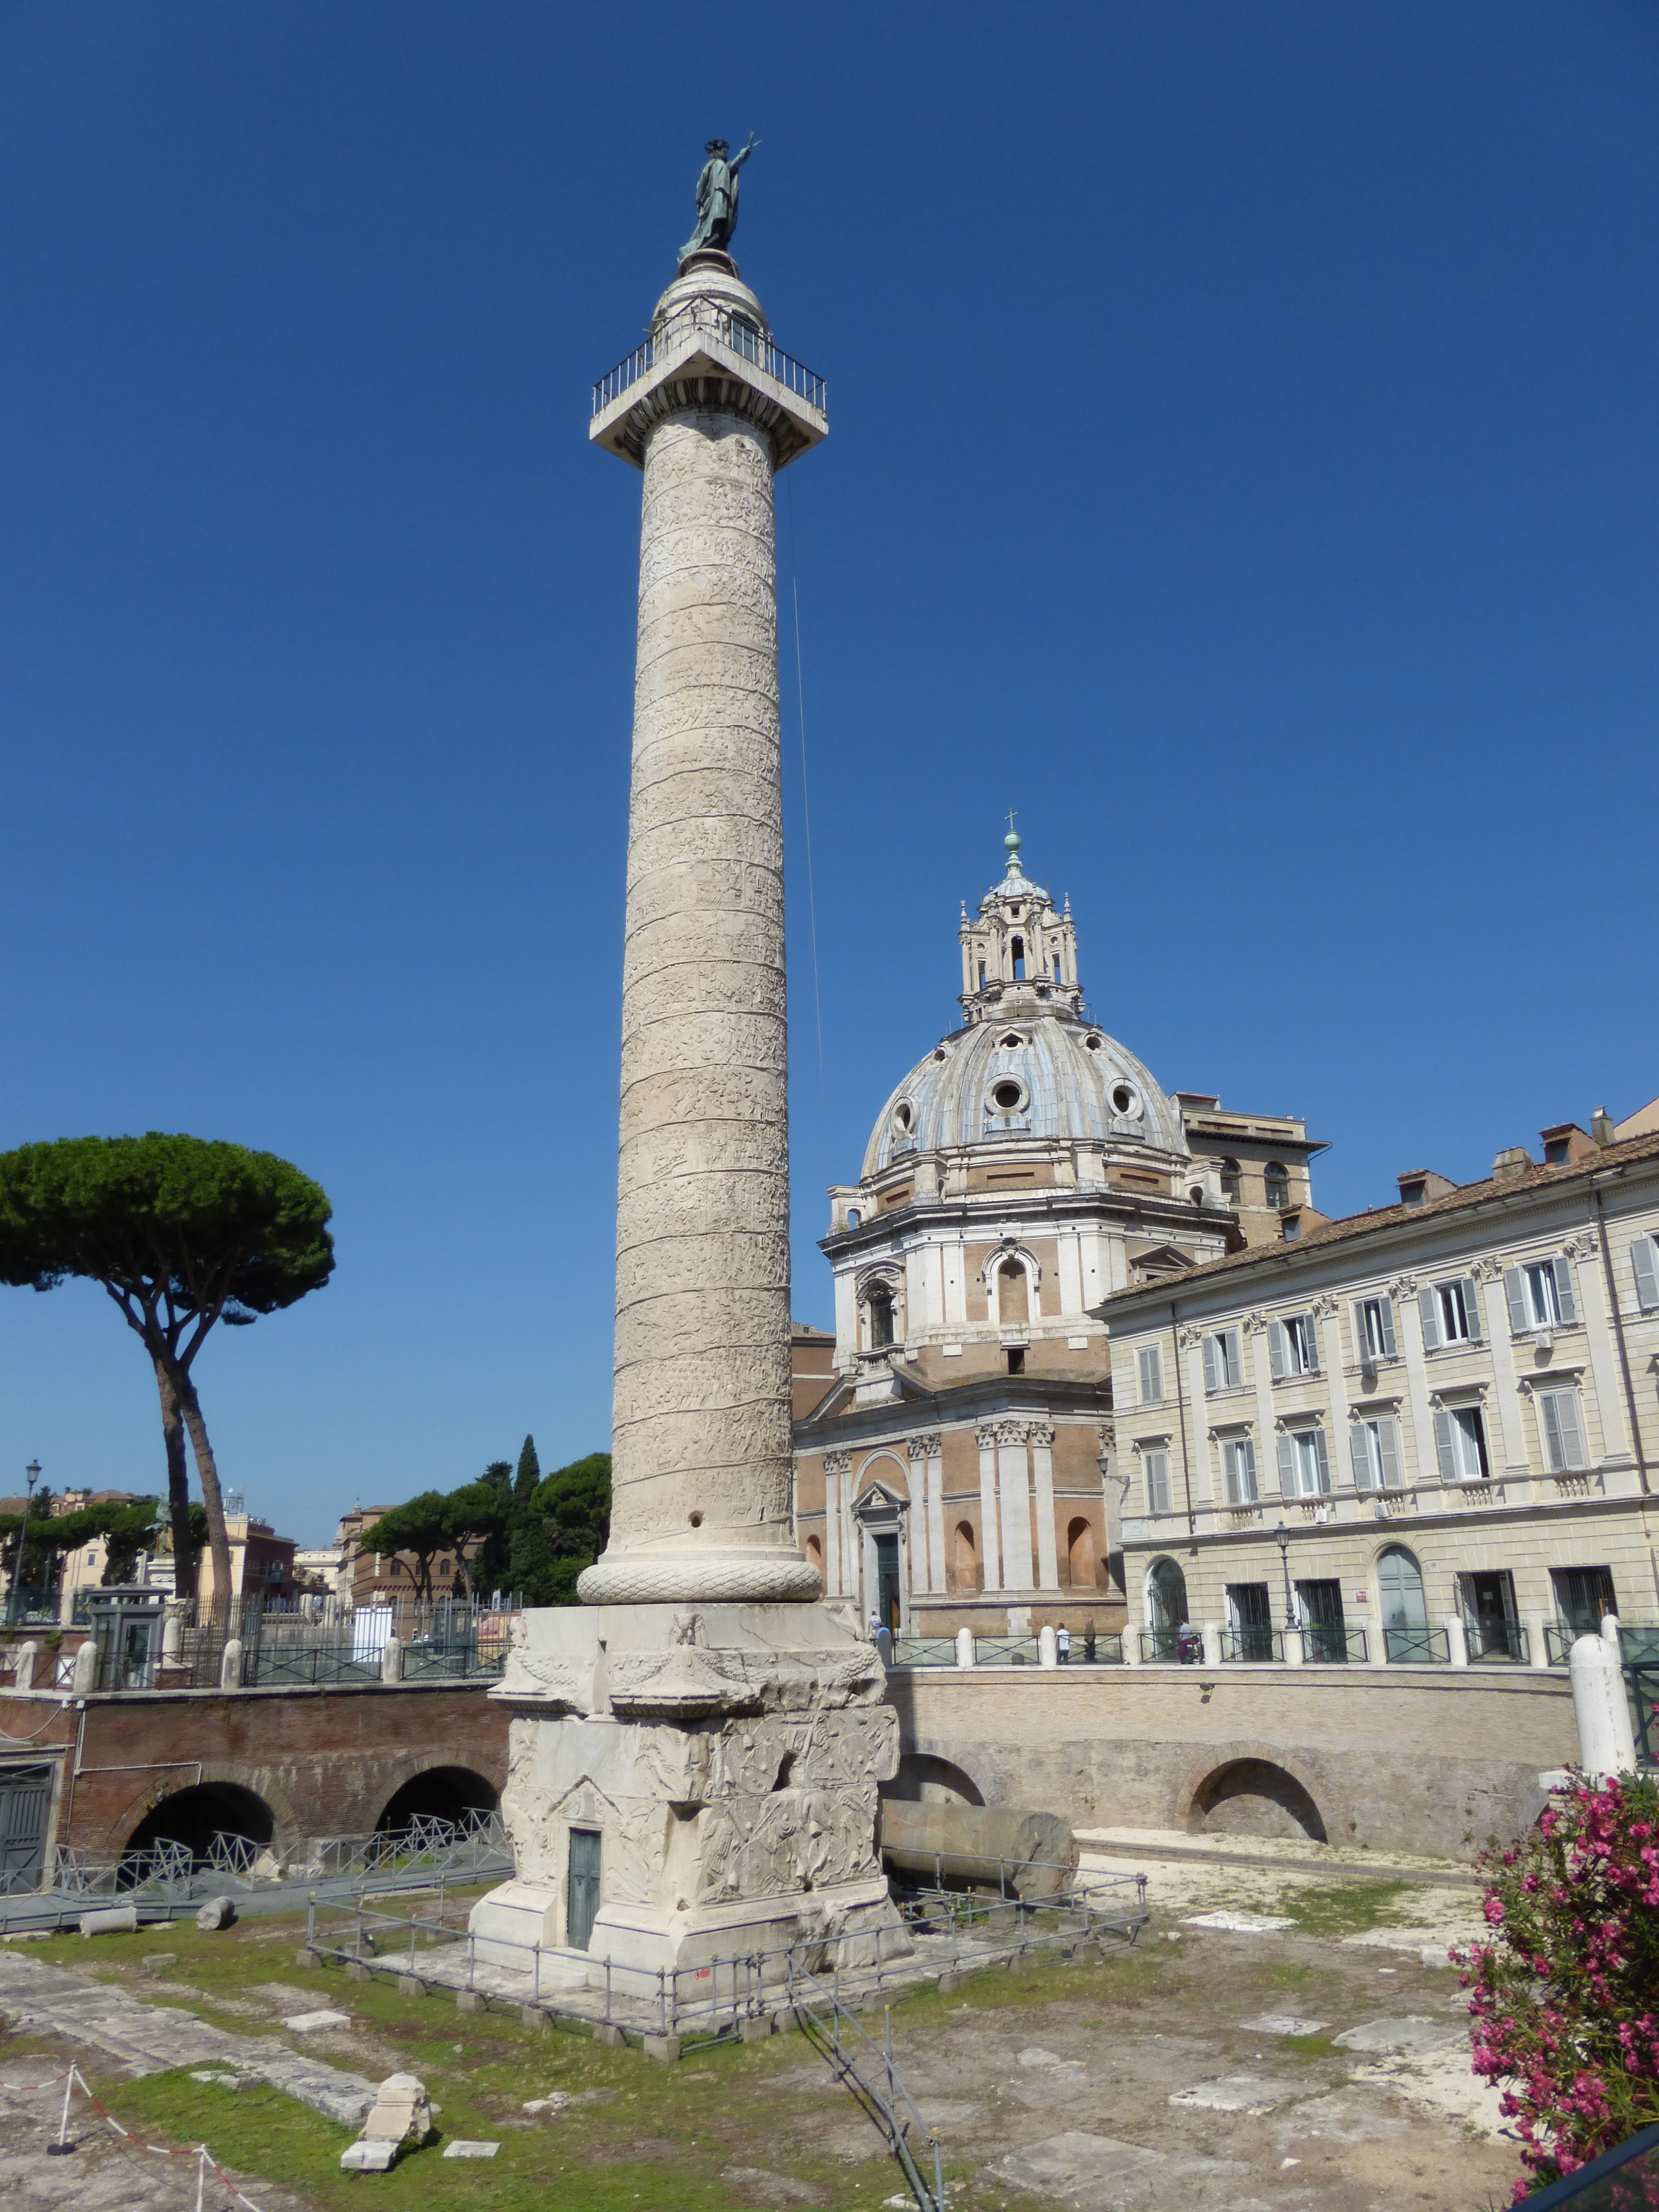
monument, tower, plaza, landmark, tourism, bell tower, rome, ruins, town square, forum, ancient rome, trajan's column, historic site, ancient history